SRF Airspace monitoring and management system

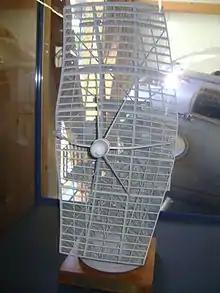
SFR Heightradarantenne, Model at the Flieger-Flab-Museum Dübendorf

After the second world war it became apparent that the rapid development of air defense of Switzerland without a comprehensive air surveillance was unrealistic. However, Switzerland lacked knowledge of such systems and the victorious Allies of World War II restricted both the sharing of knowledge and the sale of new radar equipment. Only the LGR-1 Radar was available. It was used to find suitable locations for the radar antennas of the SFR system.